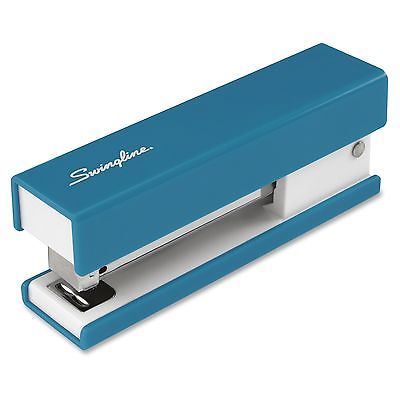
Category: stapler